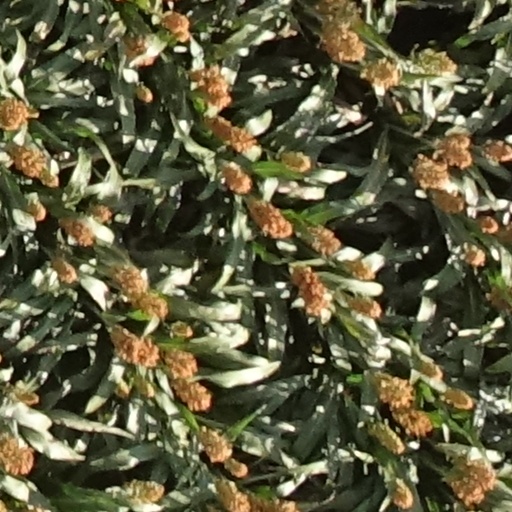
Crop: sorghum